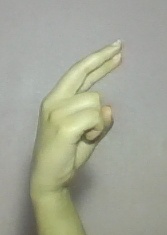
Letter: zay